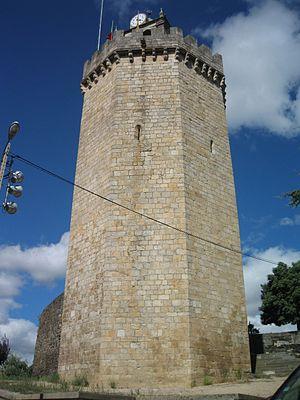
Cet article recense les monuments nationaux du district de Bragance, au Portugal.